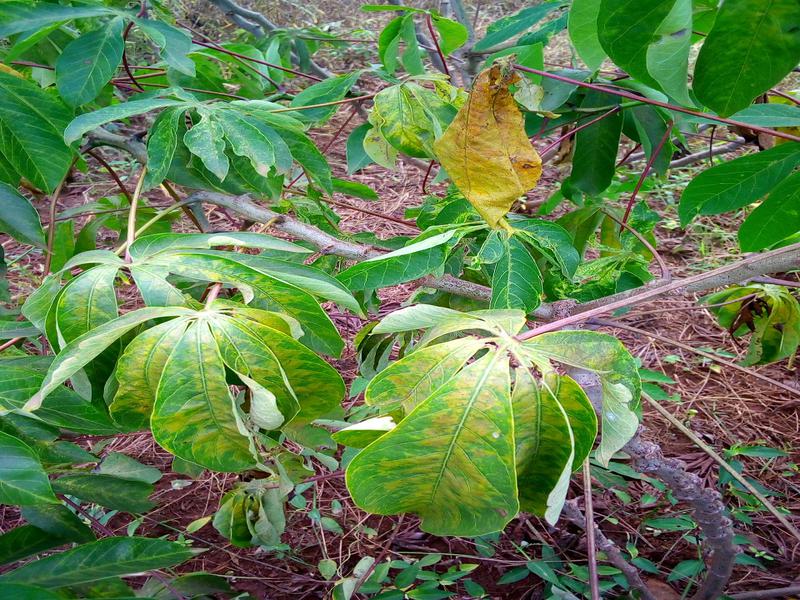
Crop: cassava
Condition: green_mottle